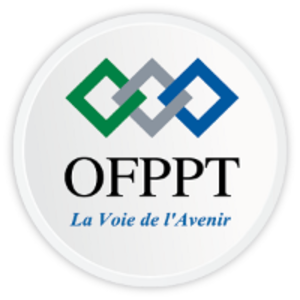
Logo de l'OFPPT
L'Office de la formation professionnelle et de la promotion du travail est un opérateur public en formation professionnelle, couvrant le territoire marocain. Il a une capacité d'accueil de plus de 500 000 stagiaires dans 187 filières diplômantes et 133 qualifiantes.